Urban areas in Sweden

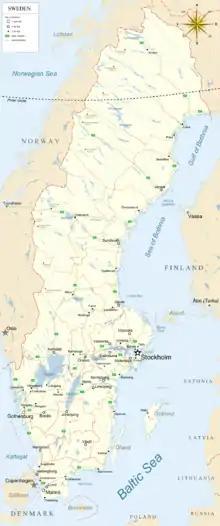
Map of Sweden showing all urban areas (cities and towns) with a population of more than 20,000 (Mora is not correct; Varberg and Falkenberg missing).

Urban areas in the meaning of "tätort" are defined independently on the division into counties and municipalities, and are defined solely according to population density. In practice, most references in Sweden are to municipalities, not specifically to towns or cities, which complicates international comparisons. Most municipalities contain many localities (up to 26 in Kristianstad Municipality), but some localities are, on the other hand, multimunicipal. Stockholm urban area is spread over 11 municipalities.